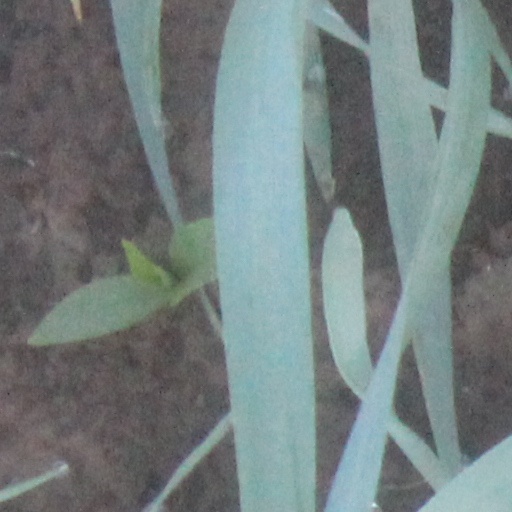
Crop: wheat